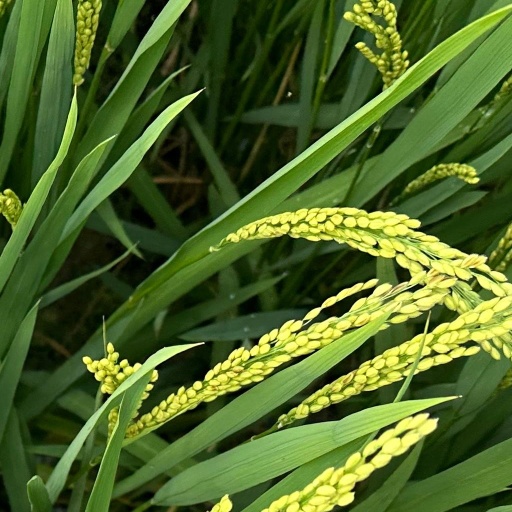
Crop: rice